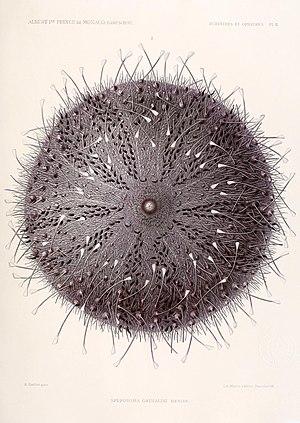
Sperosoma est un genre d’oursins réguliers abyssaux de la famille des Echinothuriidae.